Time Flies (Nogizaka46 album)

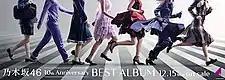
A promotional poster of the greatest hits album, depicts girls who show only the lower body walking and running with different costumes.

On October 10, 2021, 3:00 PM JST, Nogizaka46's YouTube channel Nogizaka Streaming Now started live streaming of "Nogizaka46 Minutes", appeared Nogizaka46 members Manatsu Akimoto, Hinako Kitano, Minami Umezawa, and Haruka Kaki at , which is the origin of the group's name, going to Nogizaka Station. They put up a promotional poster on the station's billboard to announce their tenth-anniversary greatest hits album, scheduled for release on December 15. To promote the album, the members announced a campaign to put up posters on billboards in all 38 stations with the ending word "-zaka" in Japan. Later the title "Time Flies" was announced on October 23.